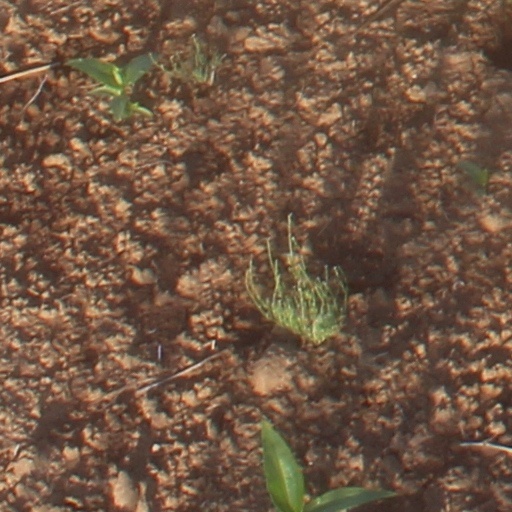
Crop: wheat